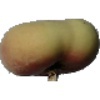
Label: peach_flat